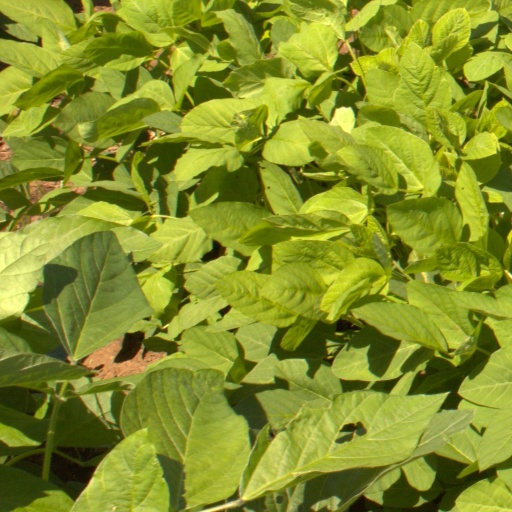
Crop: soybean